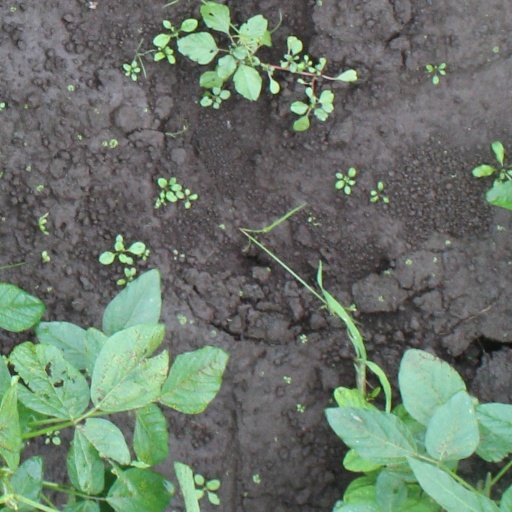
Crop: soybean